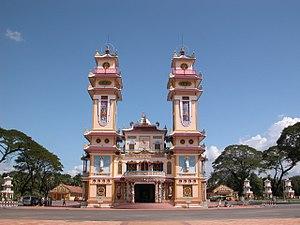
L'histoire du Viêt Nam se confond avec celle des peuples du pays portant aujourd'hui ce nom, et notamment avec celle du peuple Kinh, qui en constitue le groupe ethnique dominant.